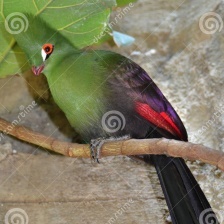
Species: GUINEA TURACO
Scientific name: TAURACO PERSA